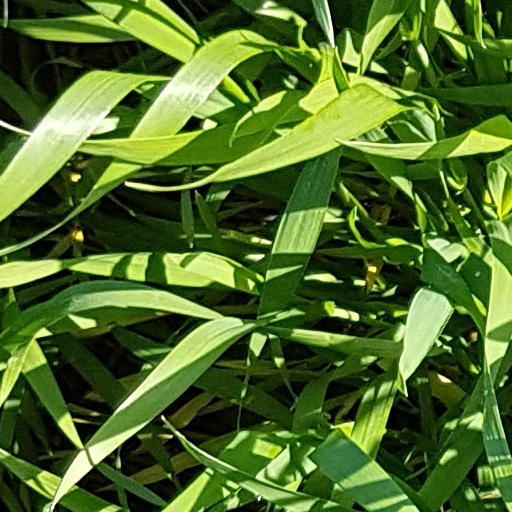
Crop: wheat